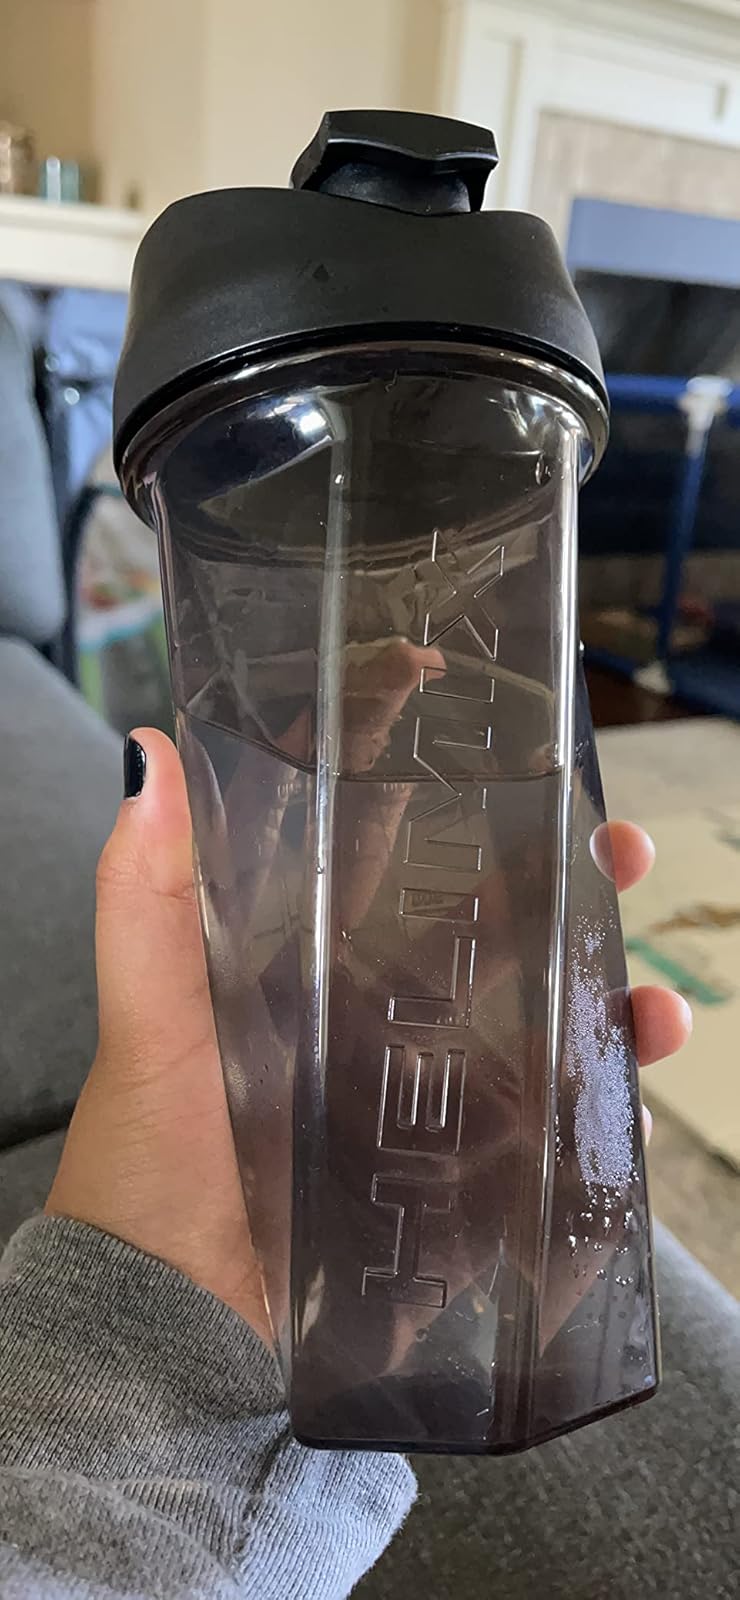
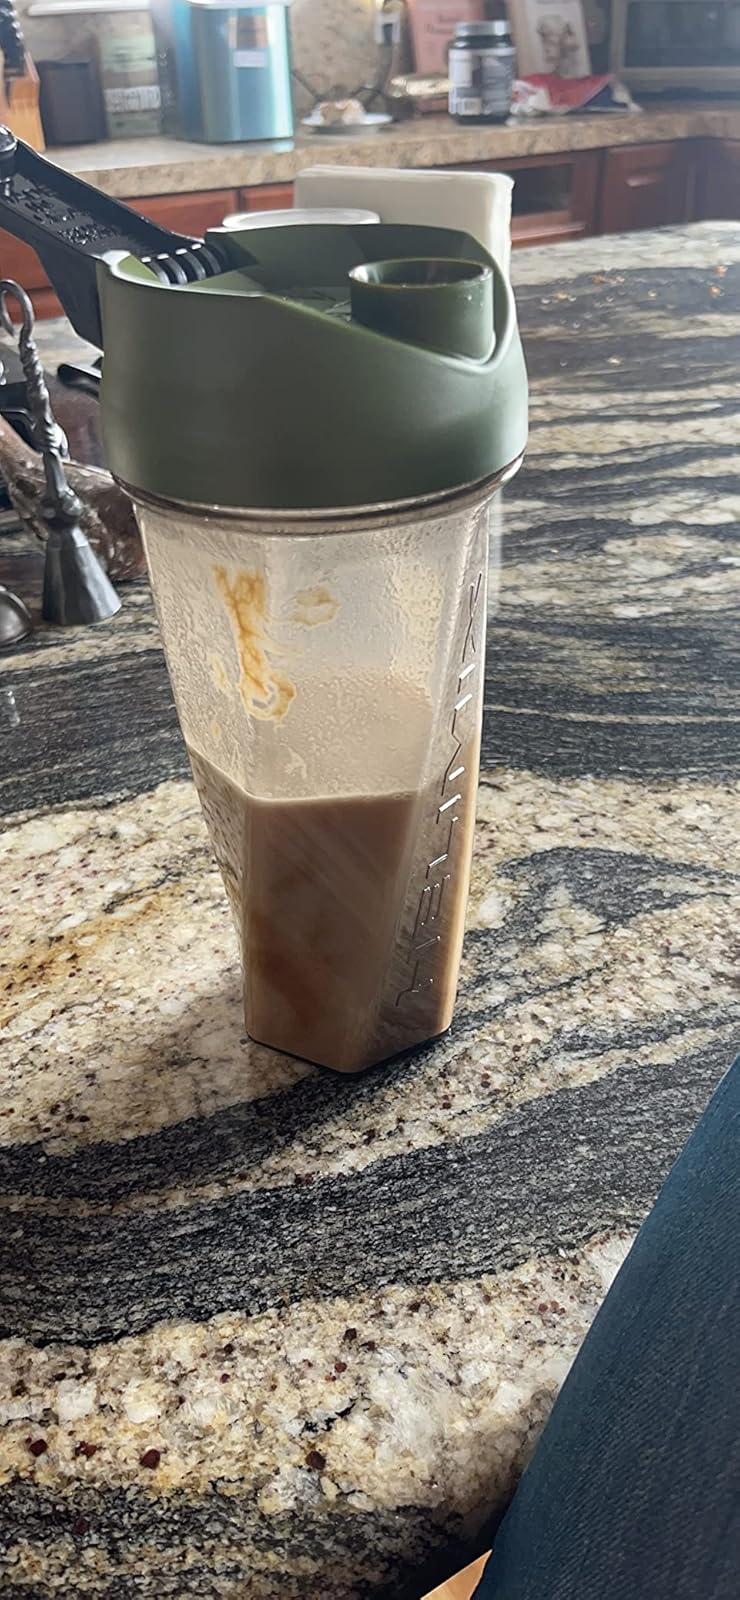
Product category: items_blender
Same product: no